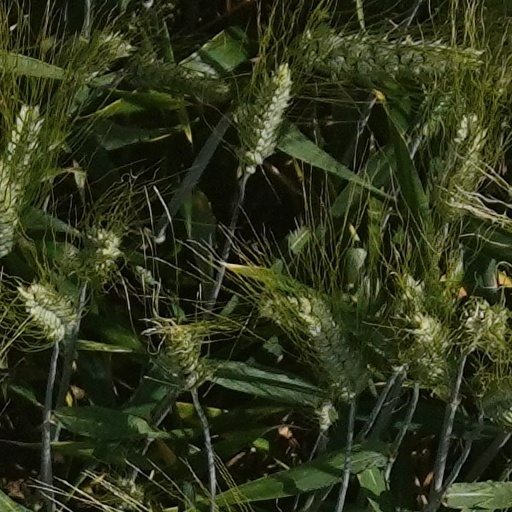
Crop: wheat